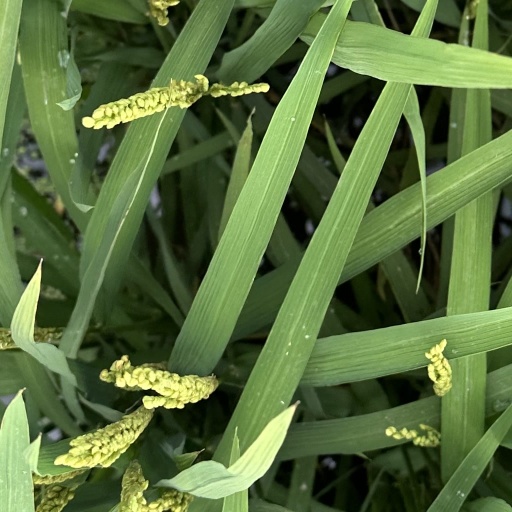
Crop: rice